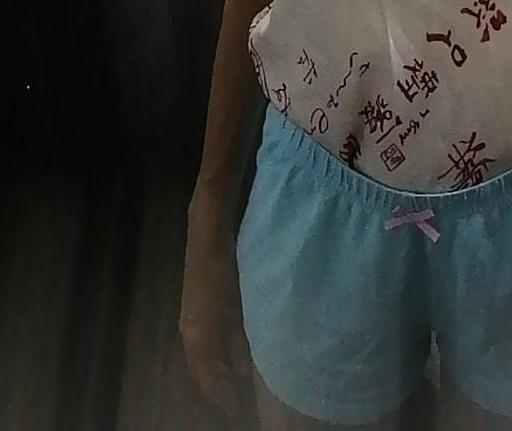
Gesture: no_gesture